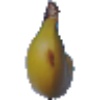
Label: Banana 1